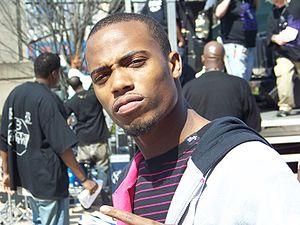
B.o.B, de son vrai nom Bobby Ray Simmons, Jr. né le 15 novembre 1988 à Winston-Salem, en Caroline du Nord, est un rappeur, auteur-compositeur-interprète, et producteur américain. Il est actuellement sous contrat avec les labels Grand Hustle Records, Rebel Rock Entertainment et Atlantic Records.